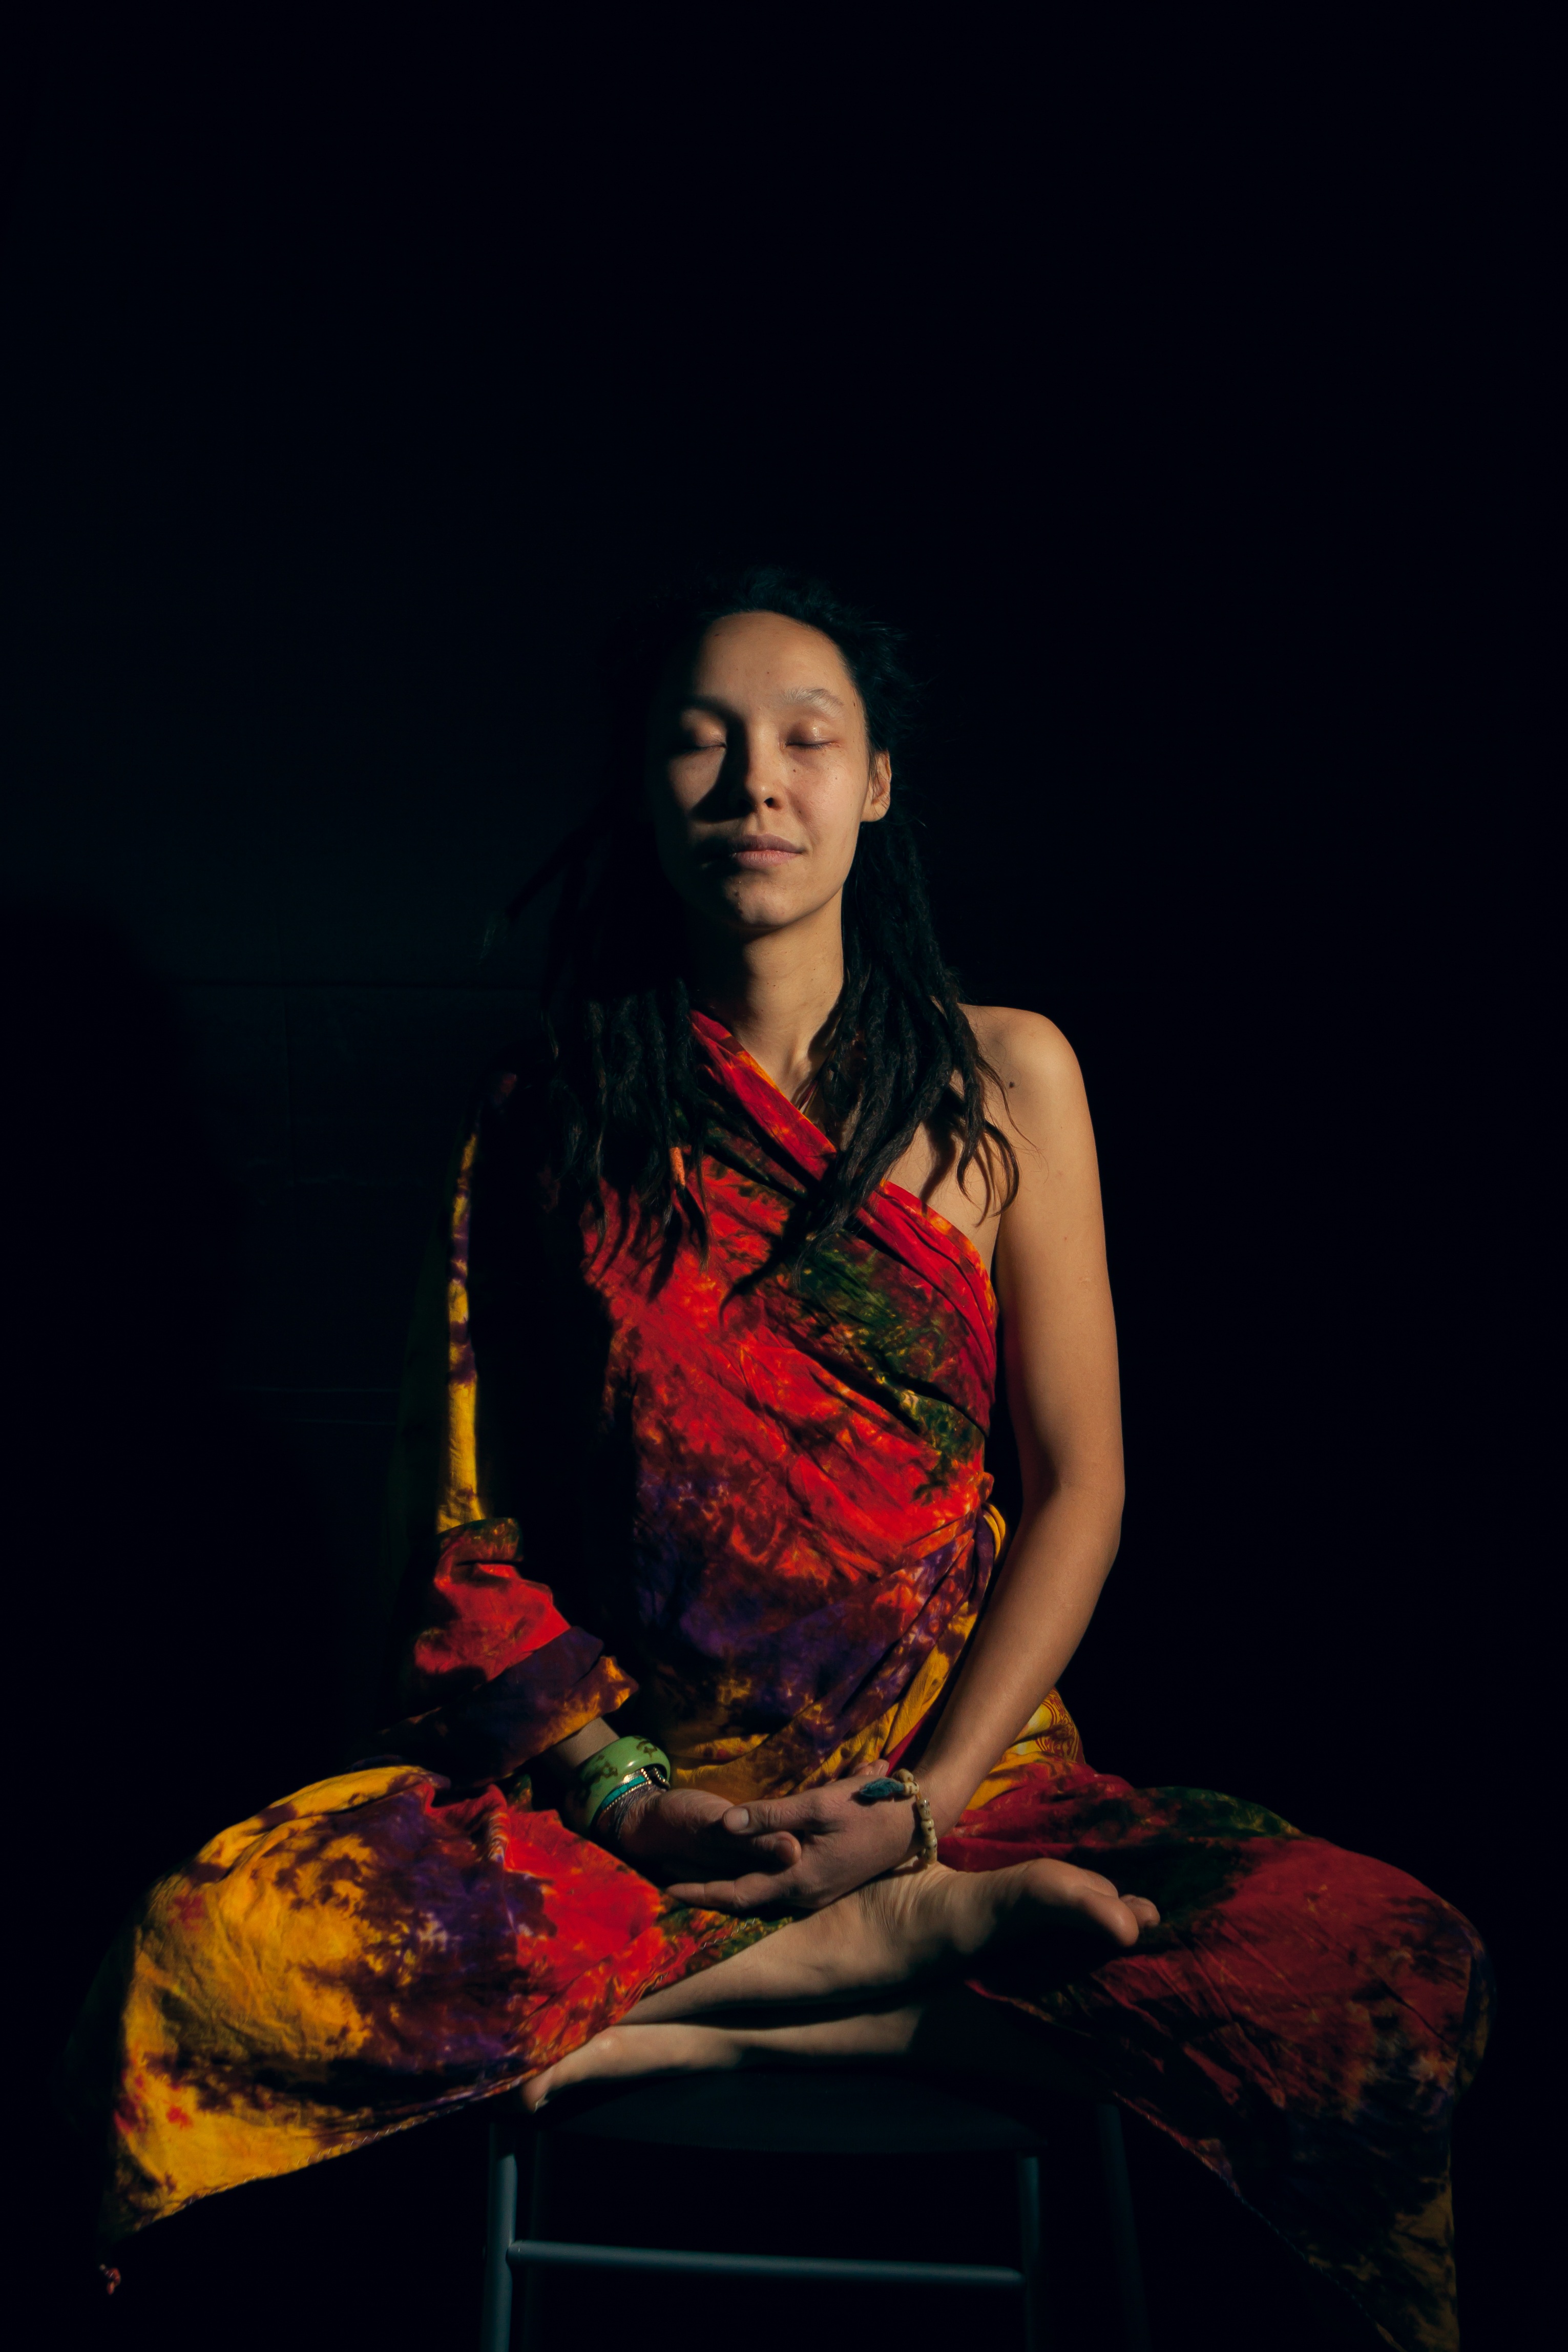
woman, portrait, model, red, sitting, fashion, lady, zen, spiritual, performance art, stage, dream, meditation, beauty, om, photo shoot, human positions